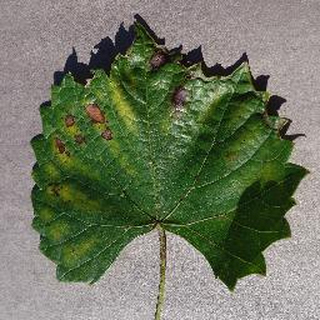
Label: grape_esca_black_measles